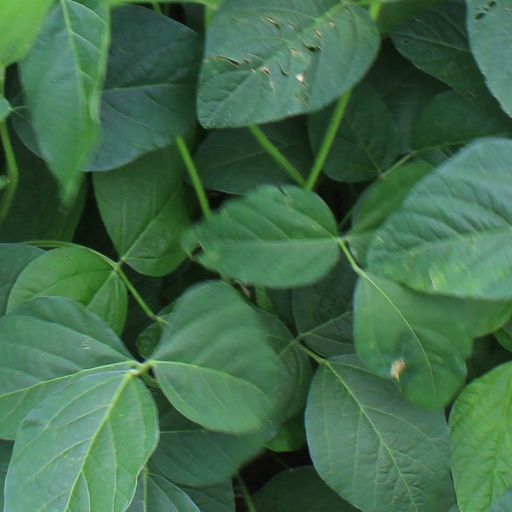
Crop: soybean